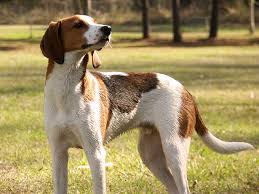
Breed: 216-n000063-Walker_hound